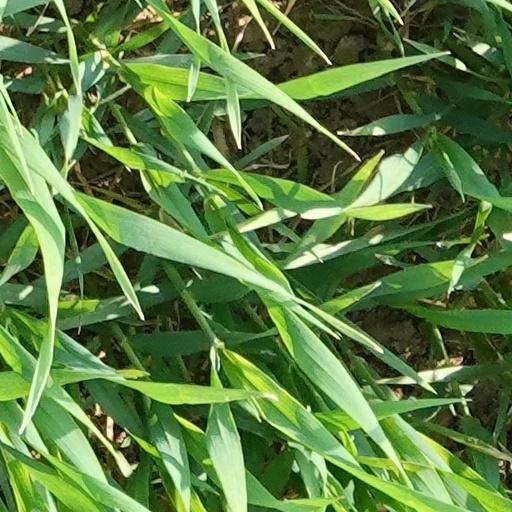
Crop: wheat